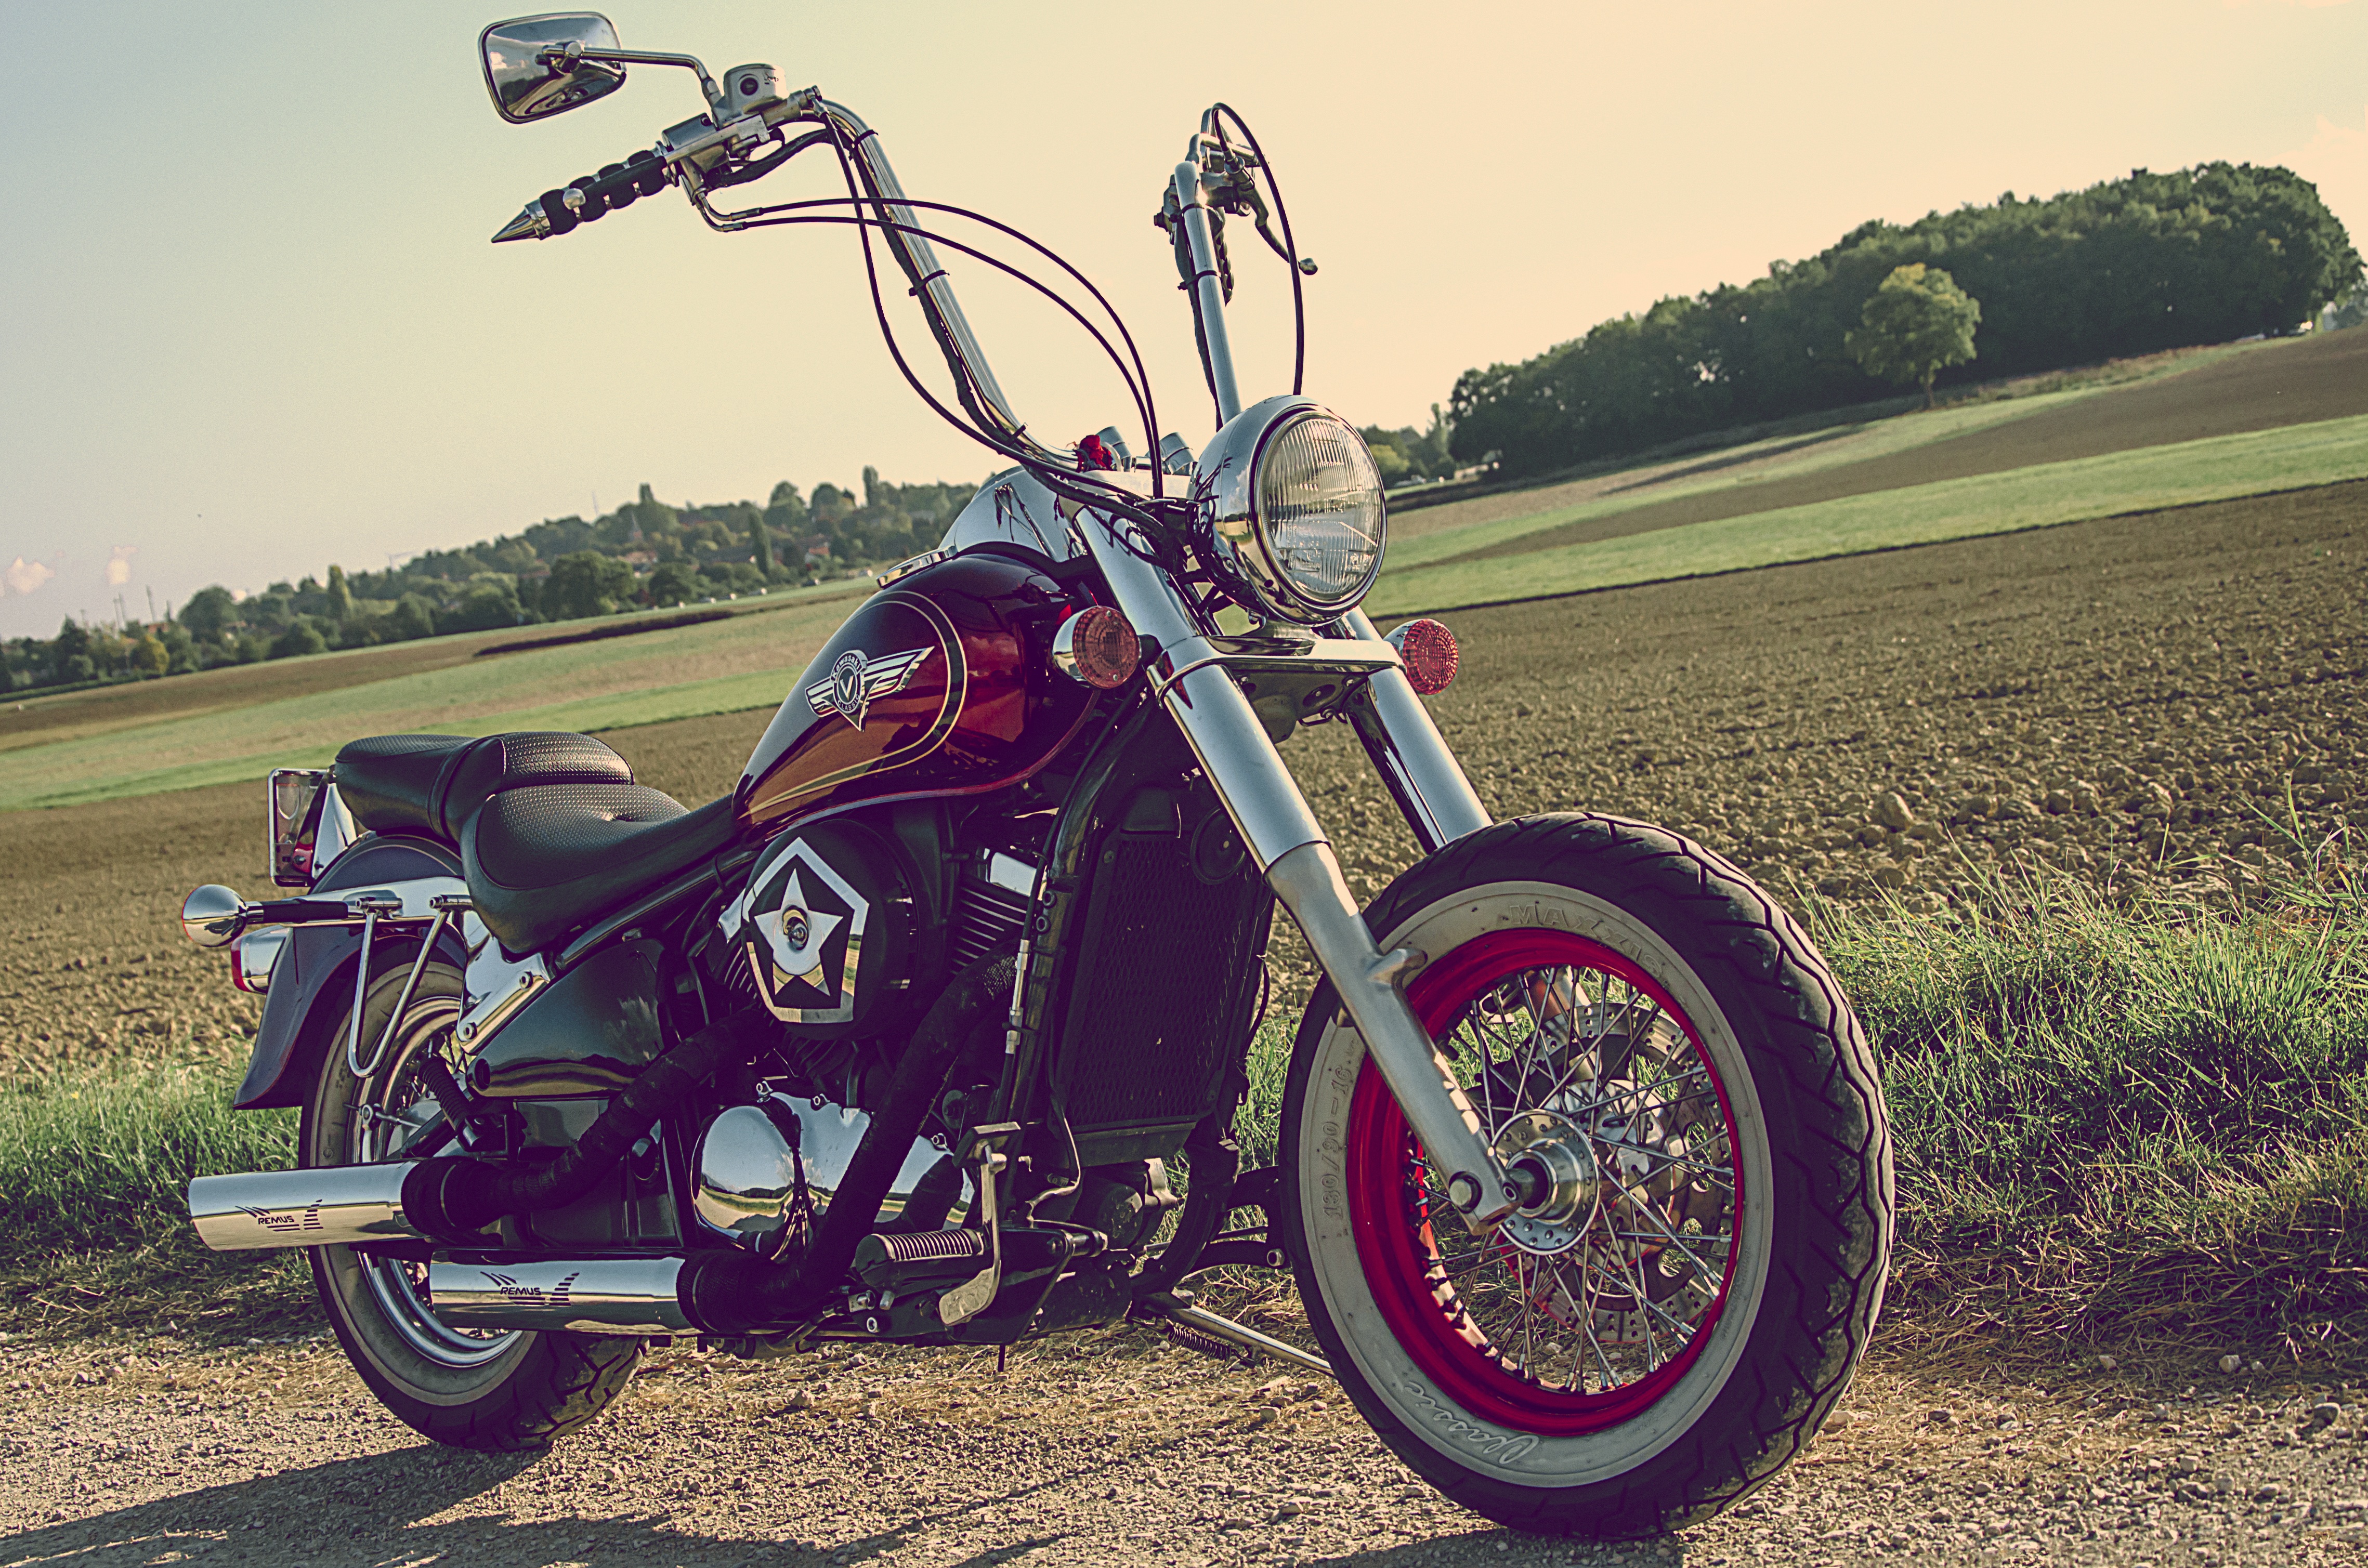
car, wheel, bicycle, vehicle, motorcycle, chopper, motorcycling, land vehicle